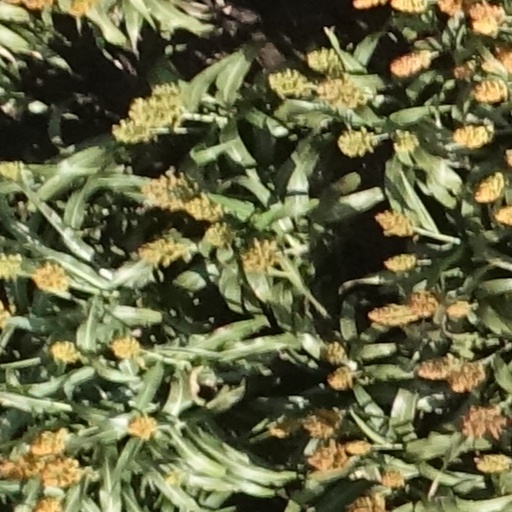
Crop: sorghum